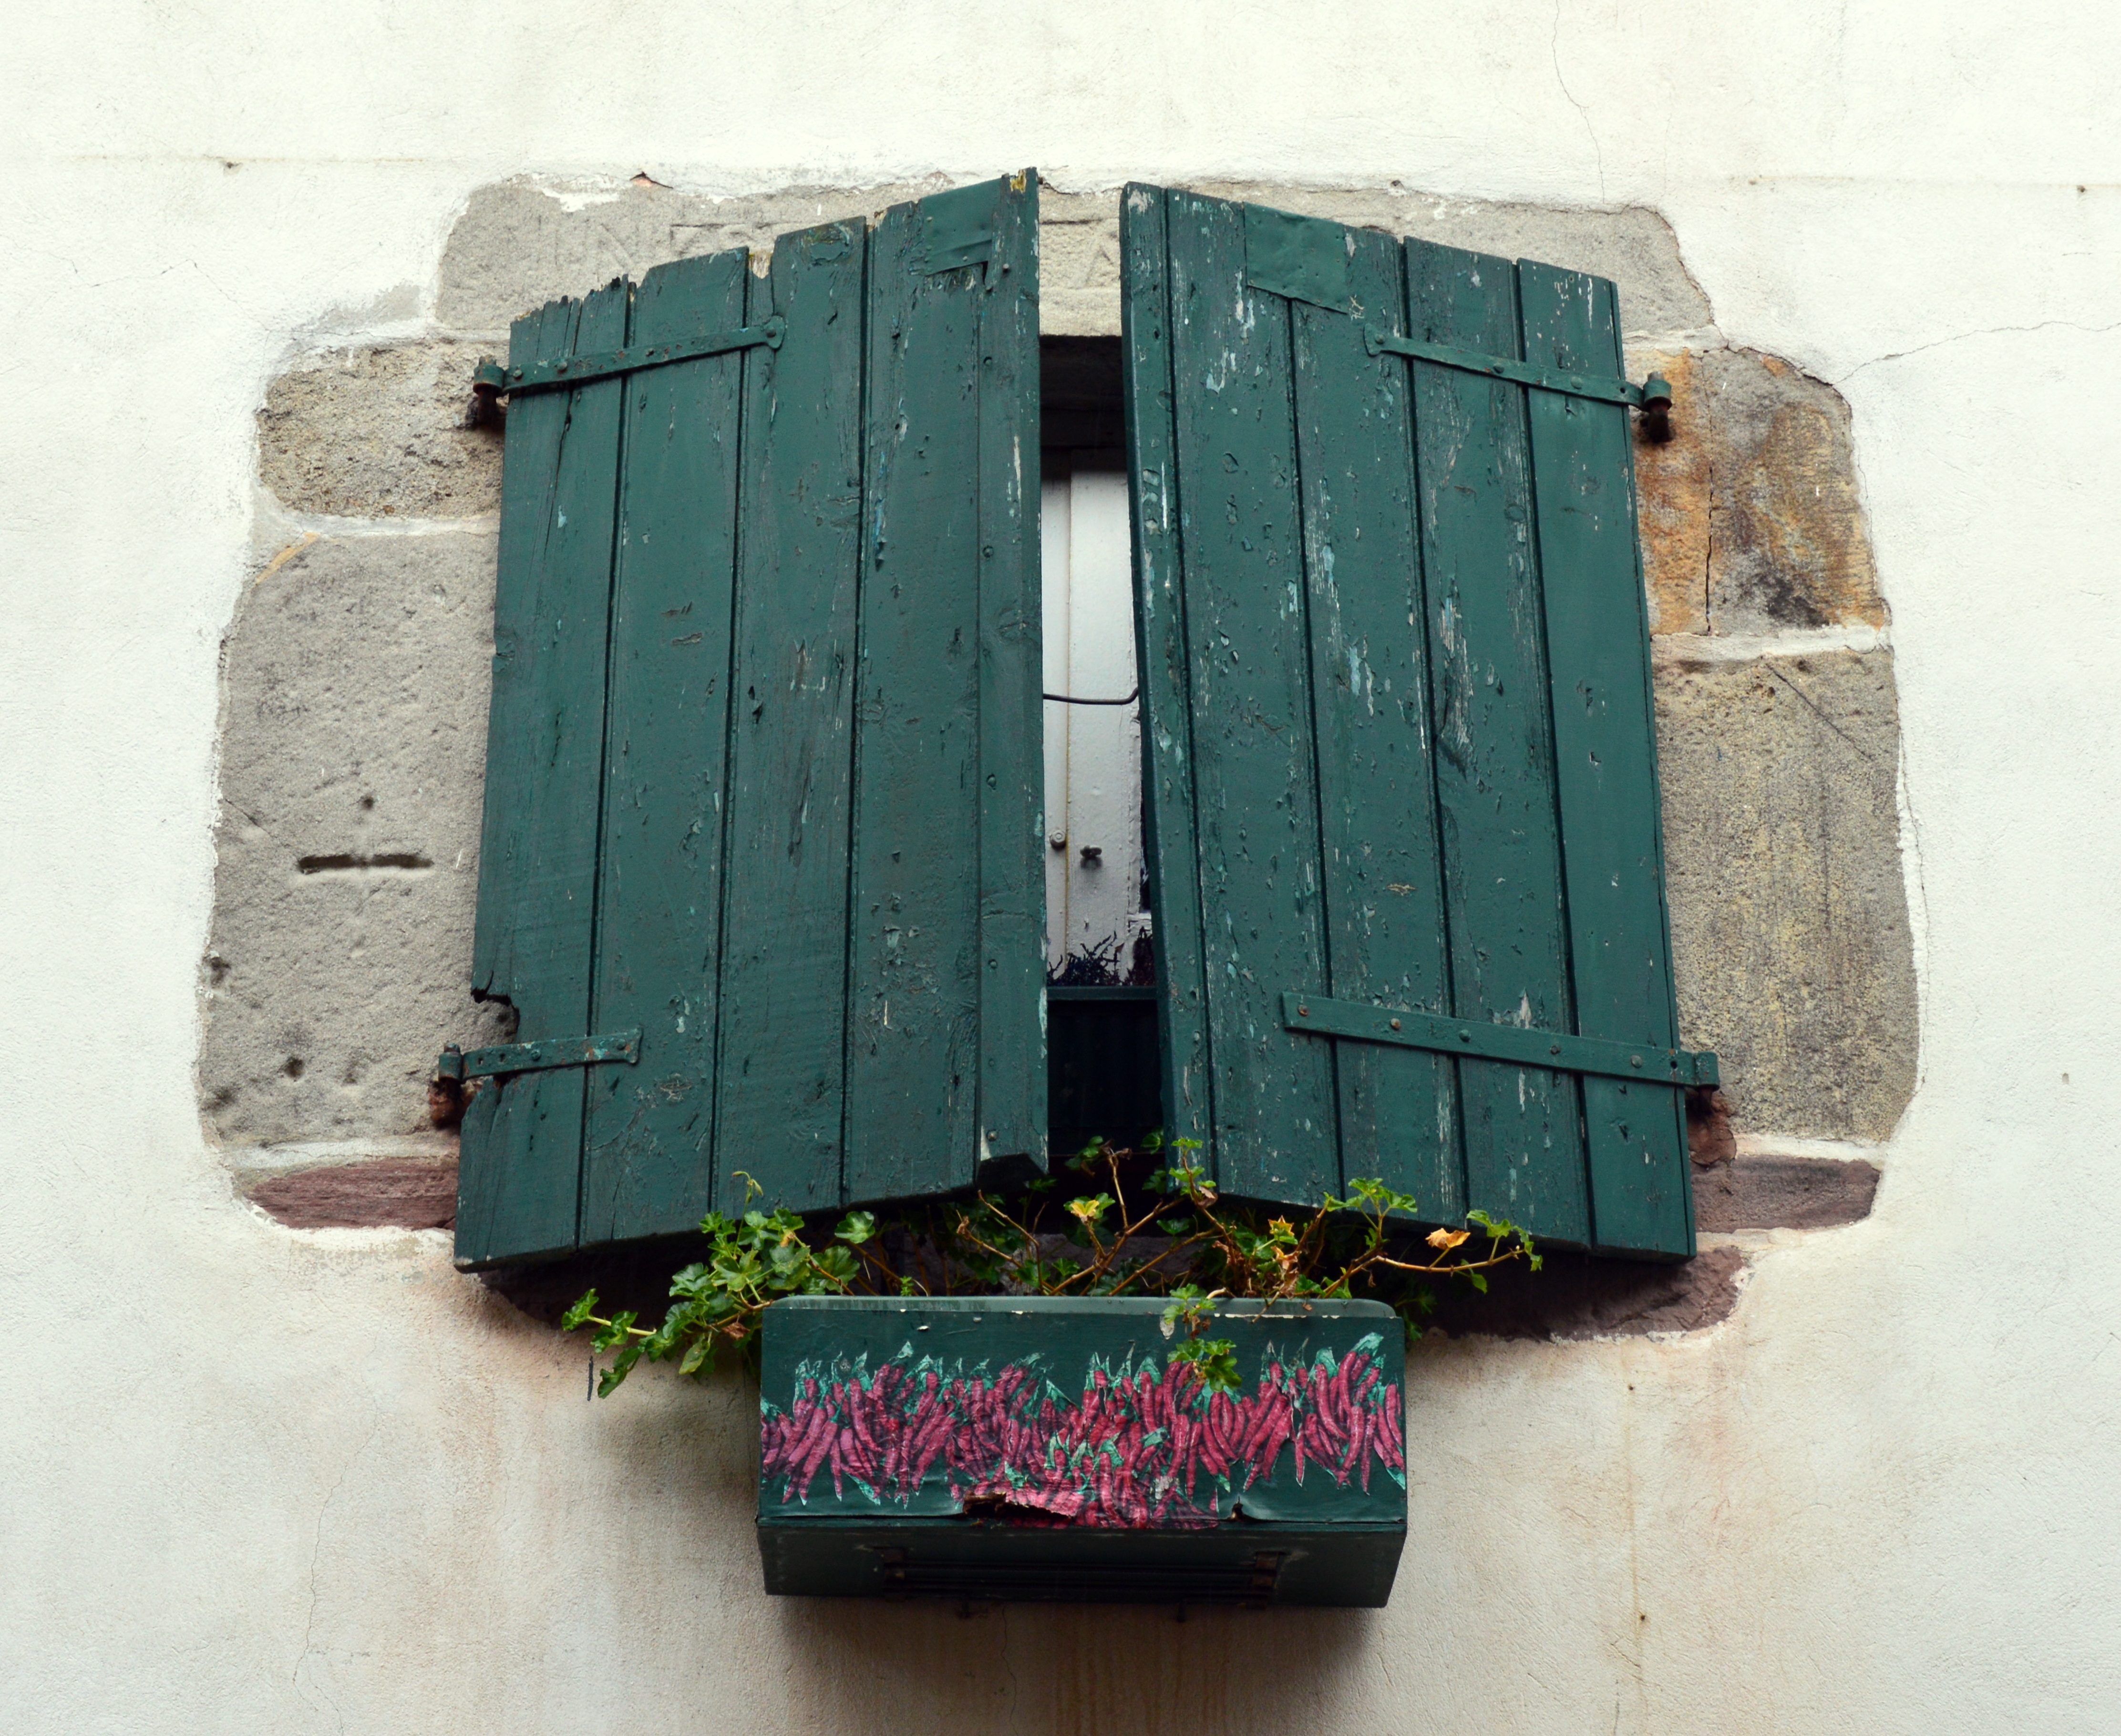
wood, window, old, wall, green, color, blue, furniture, art, former, pane, man made object, personal computer hardware